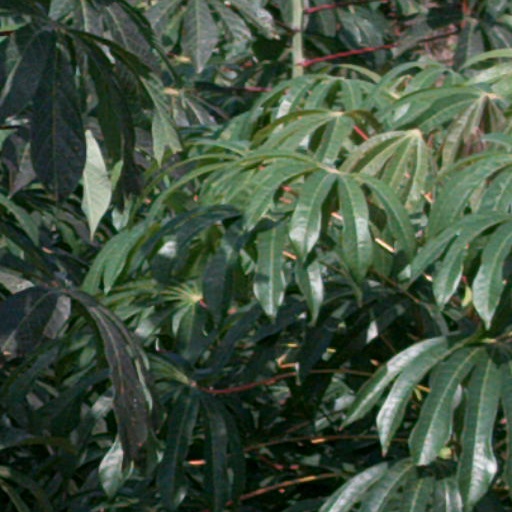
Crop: cassava